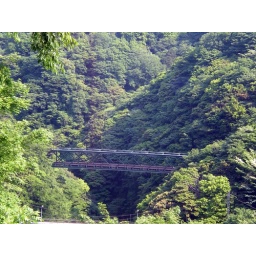
Spans over the river and main road that goes to the top of the mountain.